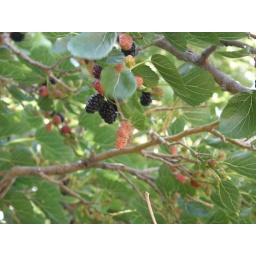
Mulberry tree by wheat field Day 3